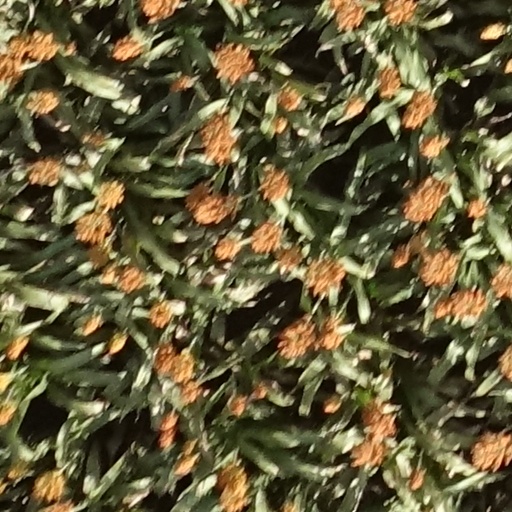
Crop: sorghum